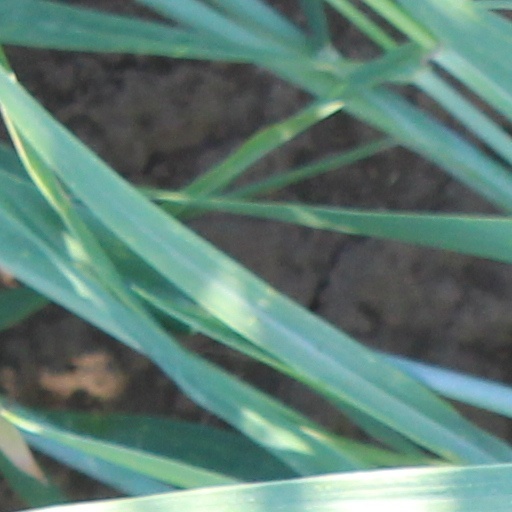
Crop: wheat